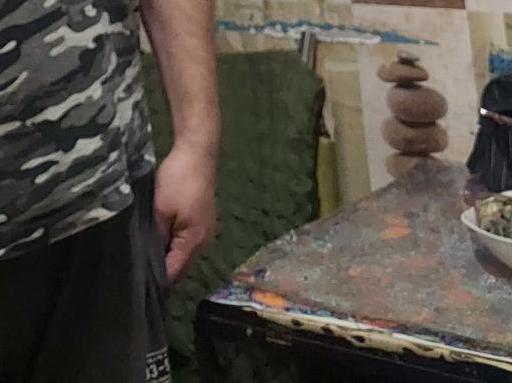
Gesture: no_gesture